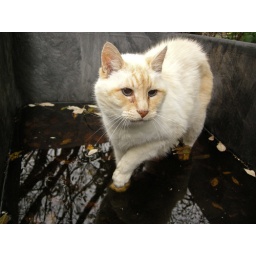
and here he is afterwards, standing nobly, in 3 inches of water